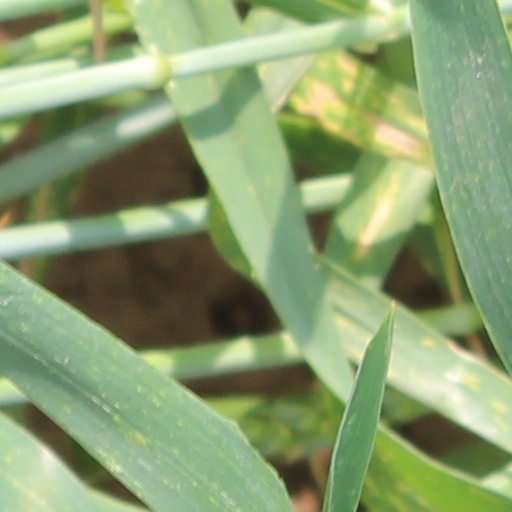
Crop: wheat